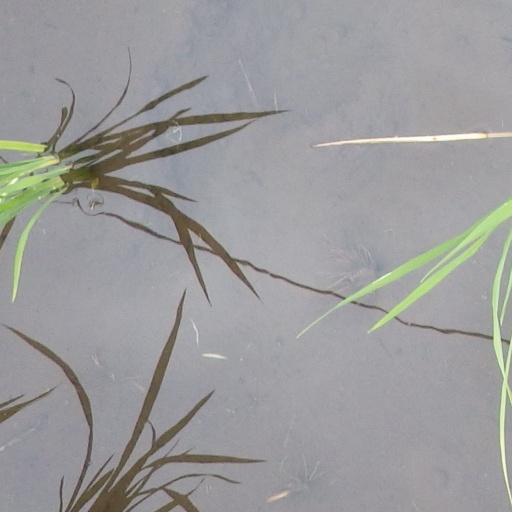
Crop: rice